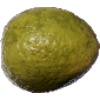
Label: Guava 1